Stadio Ennio Tardini

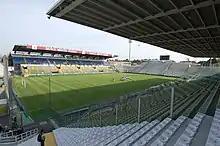
A view of the Tribuna Est and Curva Sud from the north-west quadrant.

Promotion to Serie A in 1990 required a legal minimum of 30,000 seats for any clubs playing in that division. The seating capacity of the stadium at that time was just 13,500. Both viable options were considered: the adaptation of the current stadium and the construction of a new ground in another part of the city. A consortium filed plans for a new stadium to be built near Baganzola, a few miles outside Parma, on 14 June 1990. The idea was praised by the city's authorities, but political change in the city's halls led to delays in the approval of the plans. Consequently, on 29 May 1991 the club voted by a slim majority to renovate the current stadium. First, the grandstand was enlarged. Next, the construction of "English" corner stands – stands which fill in the corners of the stadium and make a rectangular base with all four stands close to the pitch, thereby replacing the oval shape of the stands which had facilitated a running track in previous years – was begun. The "Curva Nord", where the club's most dedicated fans sit, was re-developed in this style after Parma's triumph in the Coppa Italia in 1992 before the opposite stand was completed a year later.